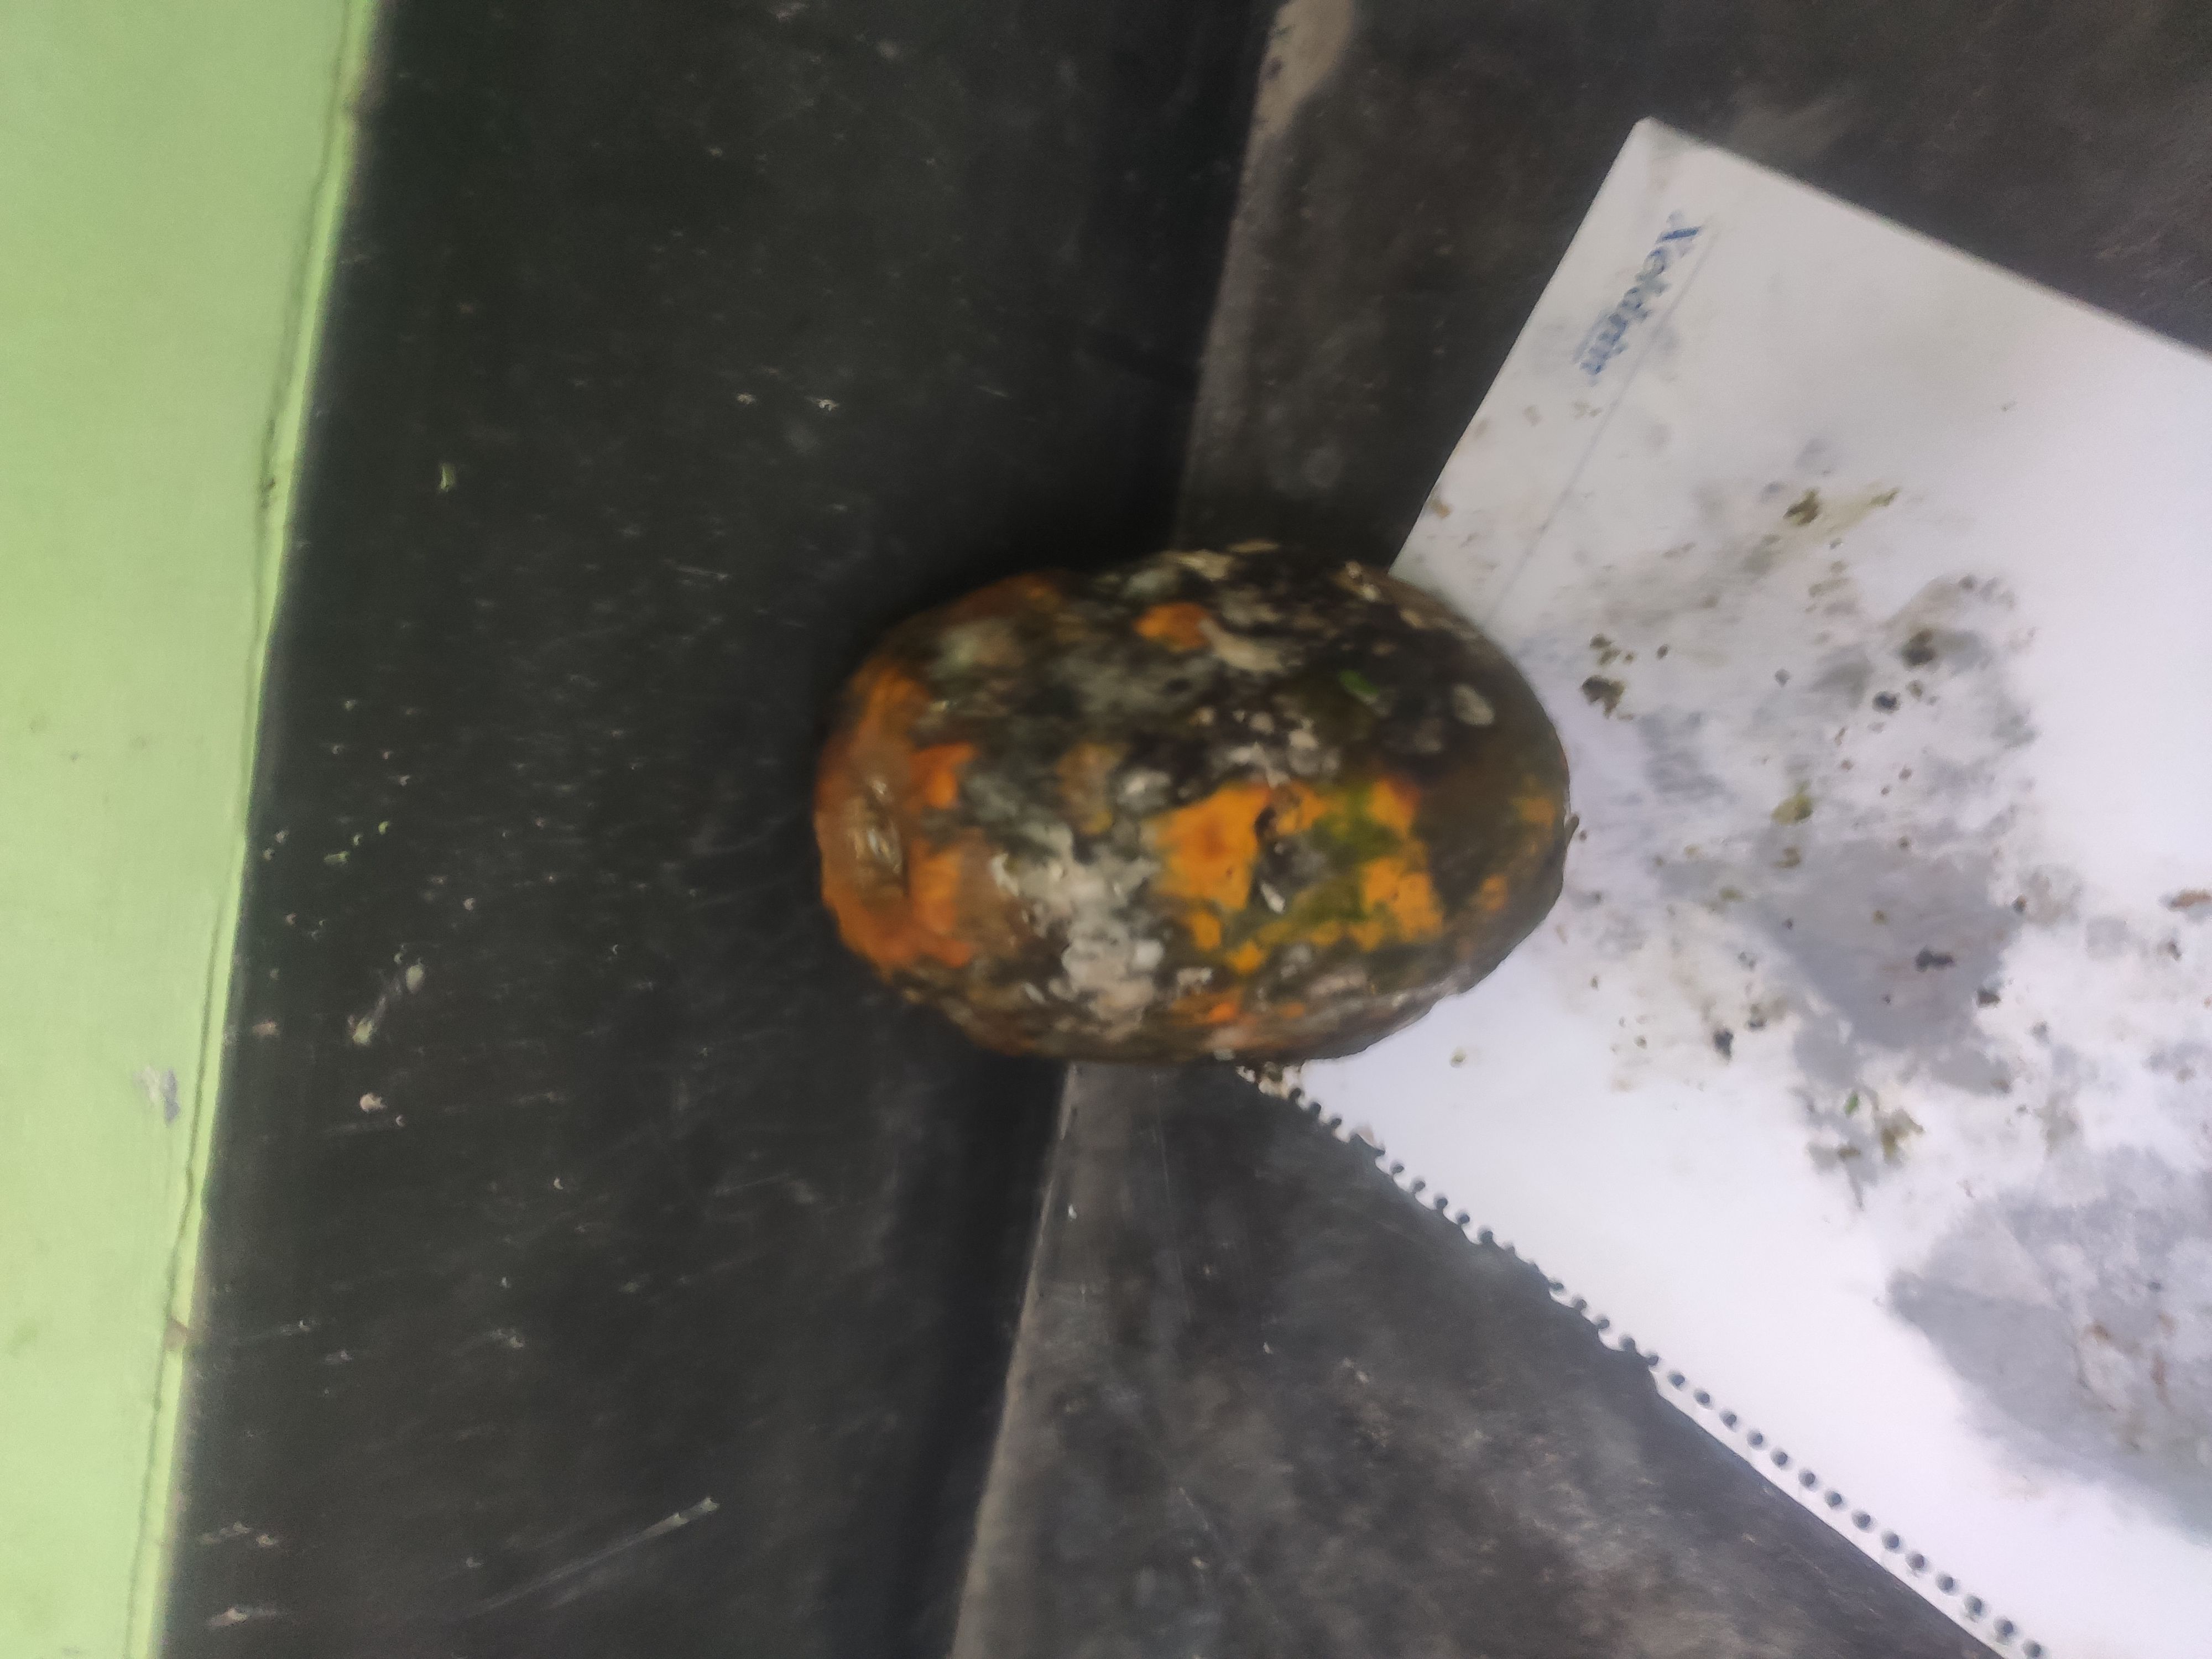
Fruit: papayas
Grade: 3rd-grade